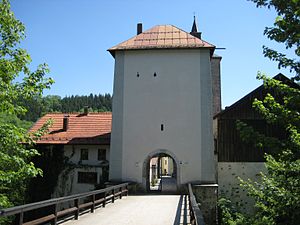
Fürsteneck / Schloss Fürsteneck
Porten
Fürsteneck er en kommune i Landkreis Freyung-Grafenau i Regierungsbezirk Niederbayern i den tyske delstat Bayern. Den er en del af Verwaltungsgemeinschaft Perlesreut.